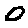
Label: 0